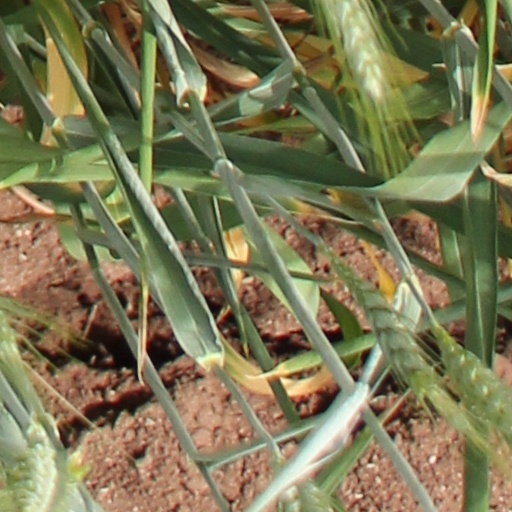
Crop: wheat